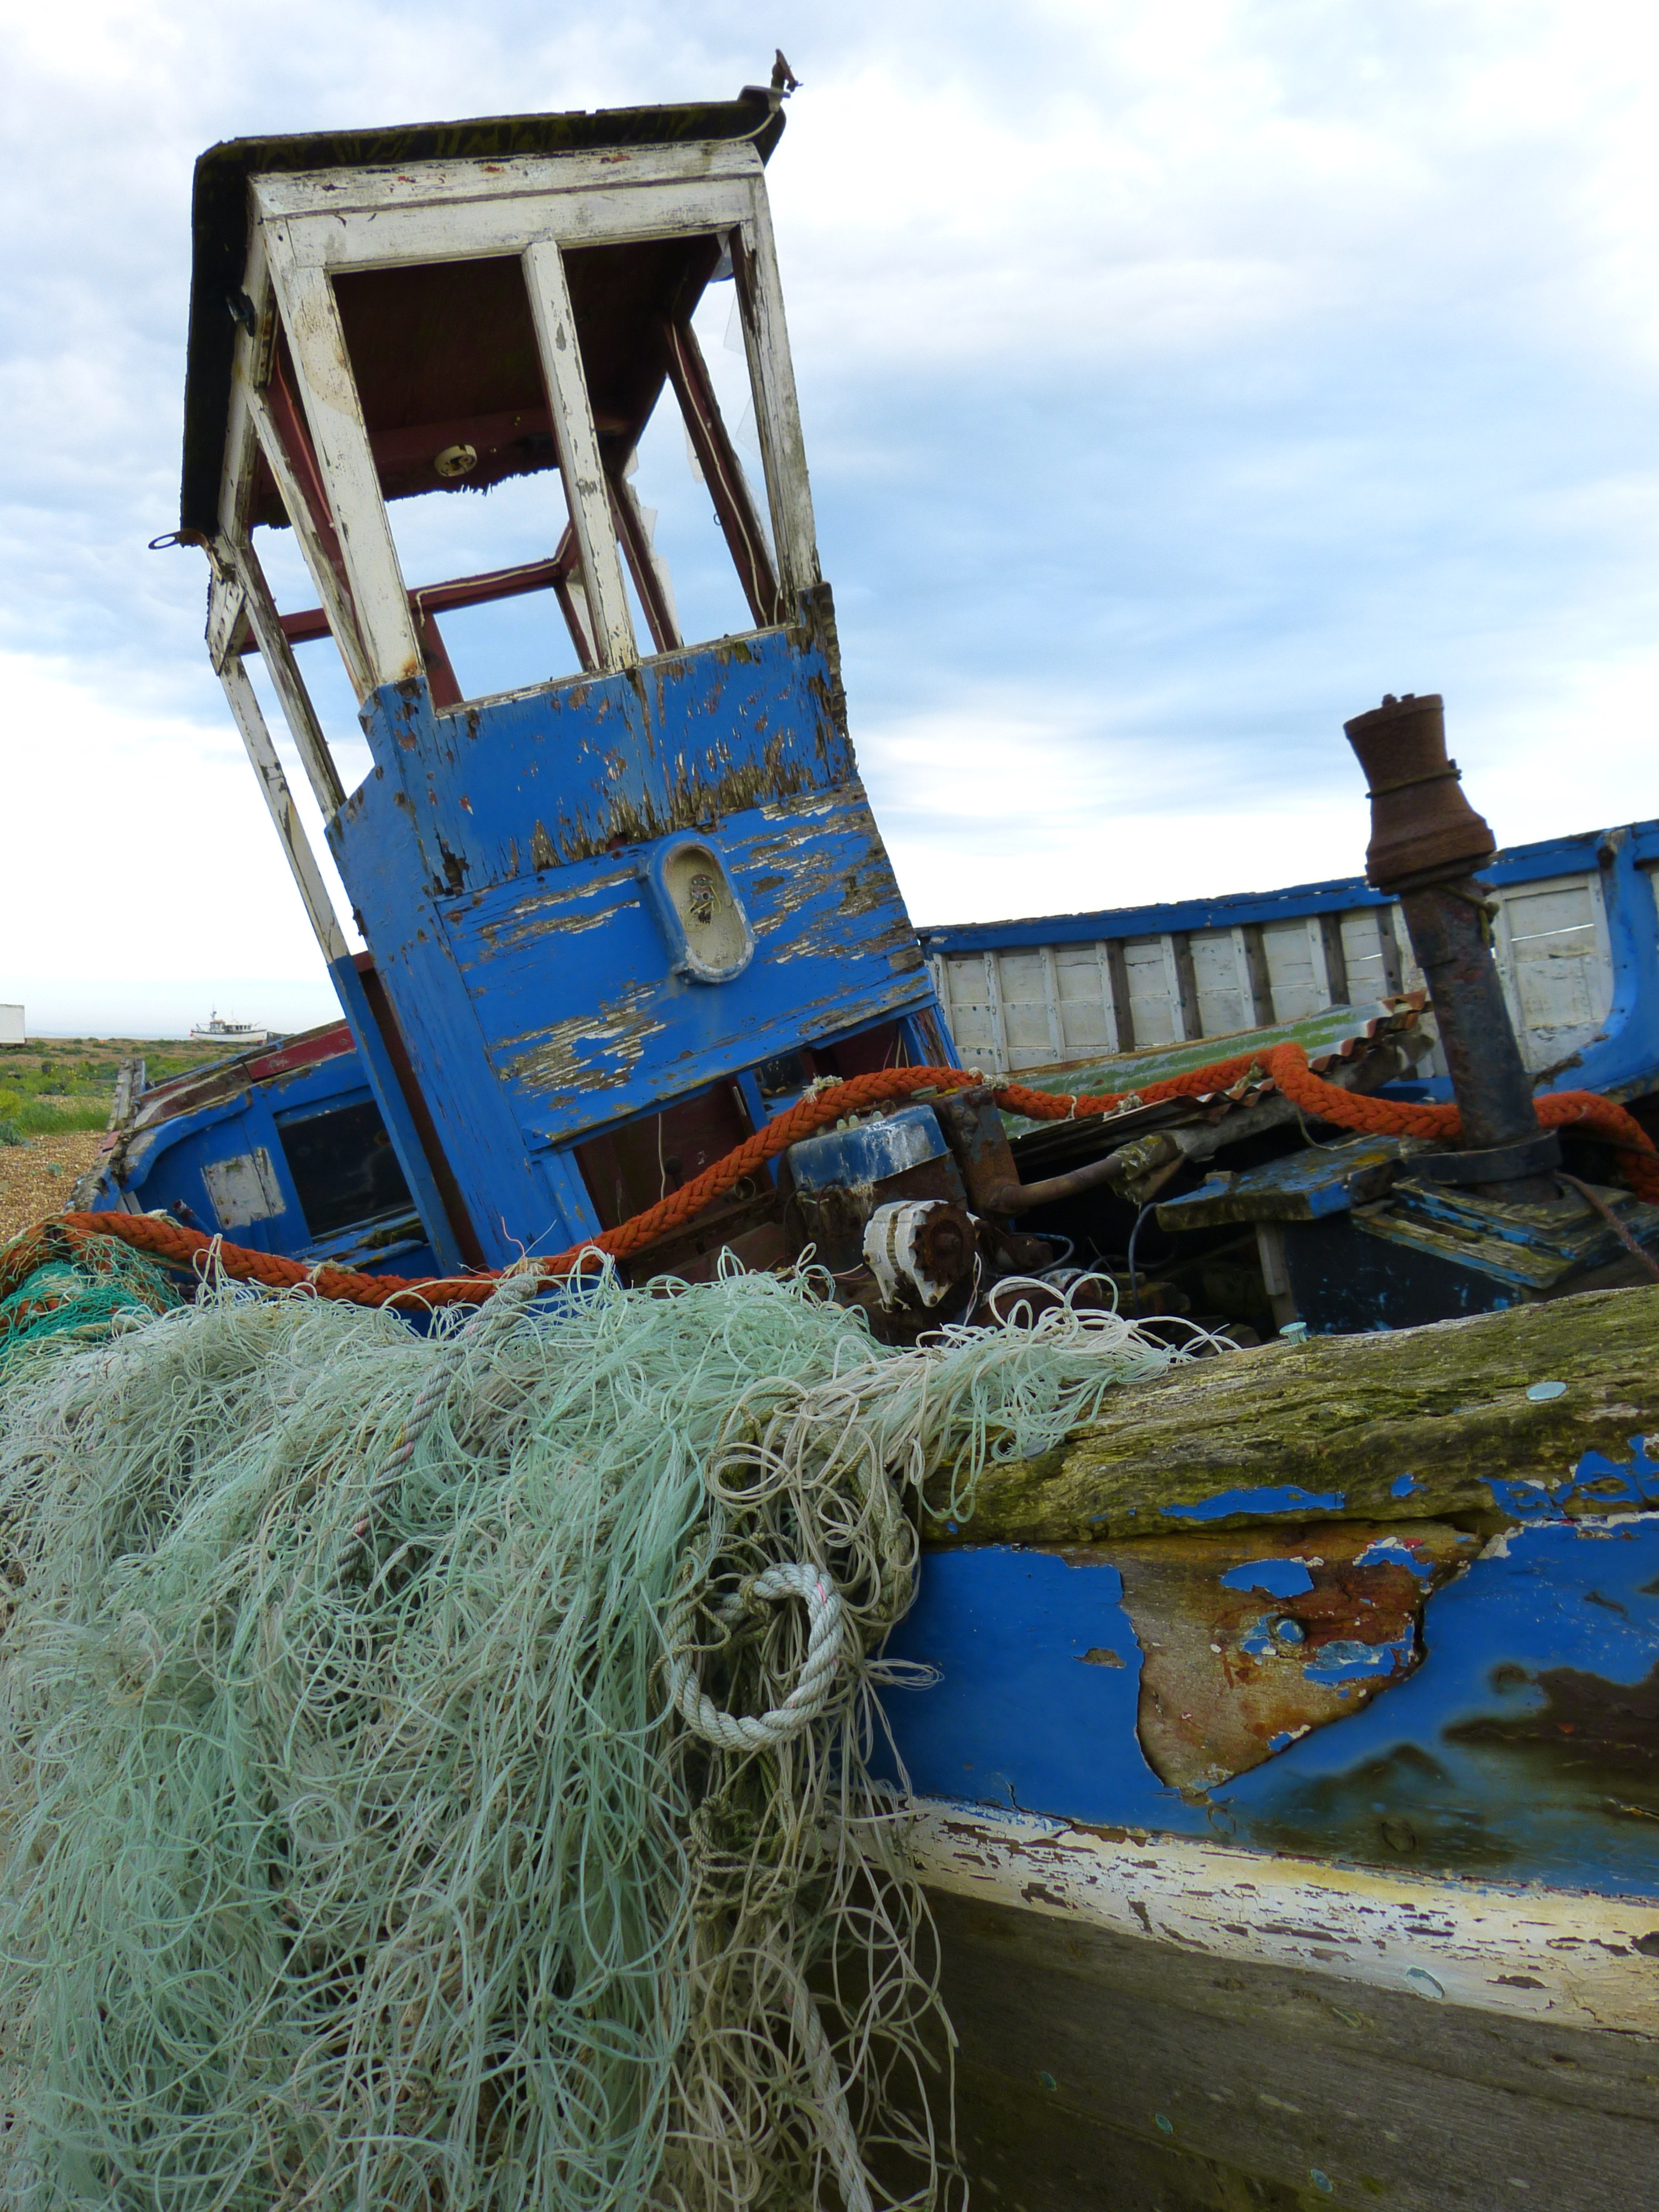
water, old, ship, vehicle, waterway, england, rusted, wreck, leave, kent, fishing net, construction equipment, dungeness, romney marsh, south beach gland